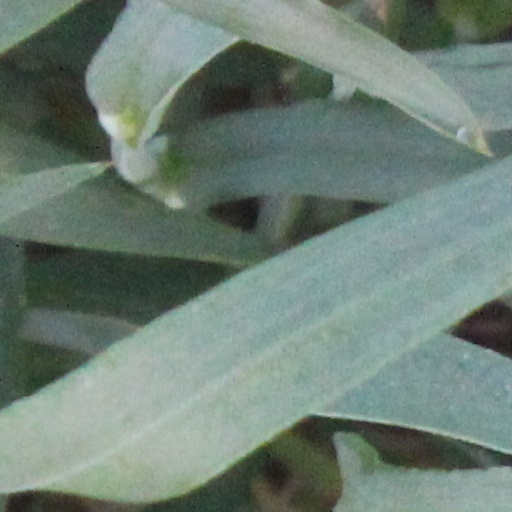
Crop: wheat